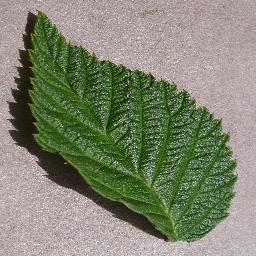
Label: Raspberry___healthy